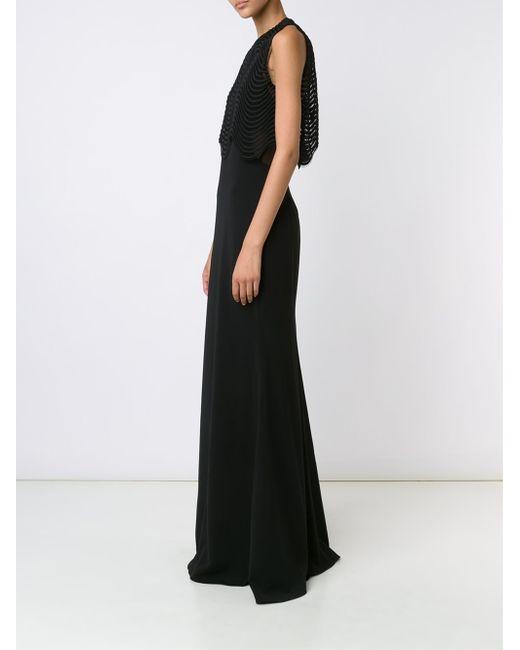
Schwarzes Jennifer Wave-Popover-Kleid für Damen